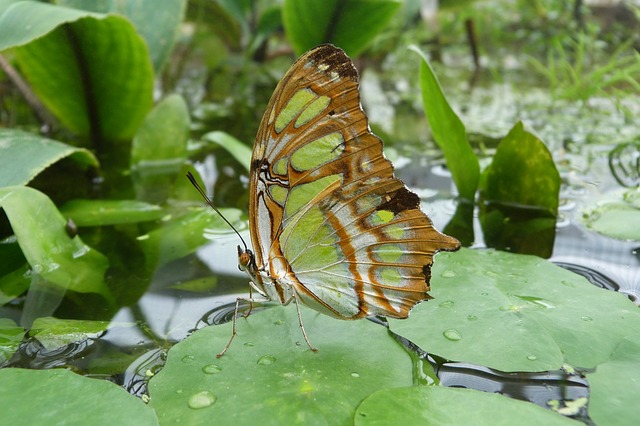
Label: butterfly